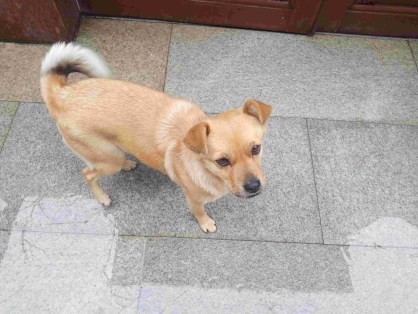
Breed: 3336-n000121-chinese_rural_dog